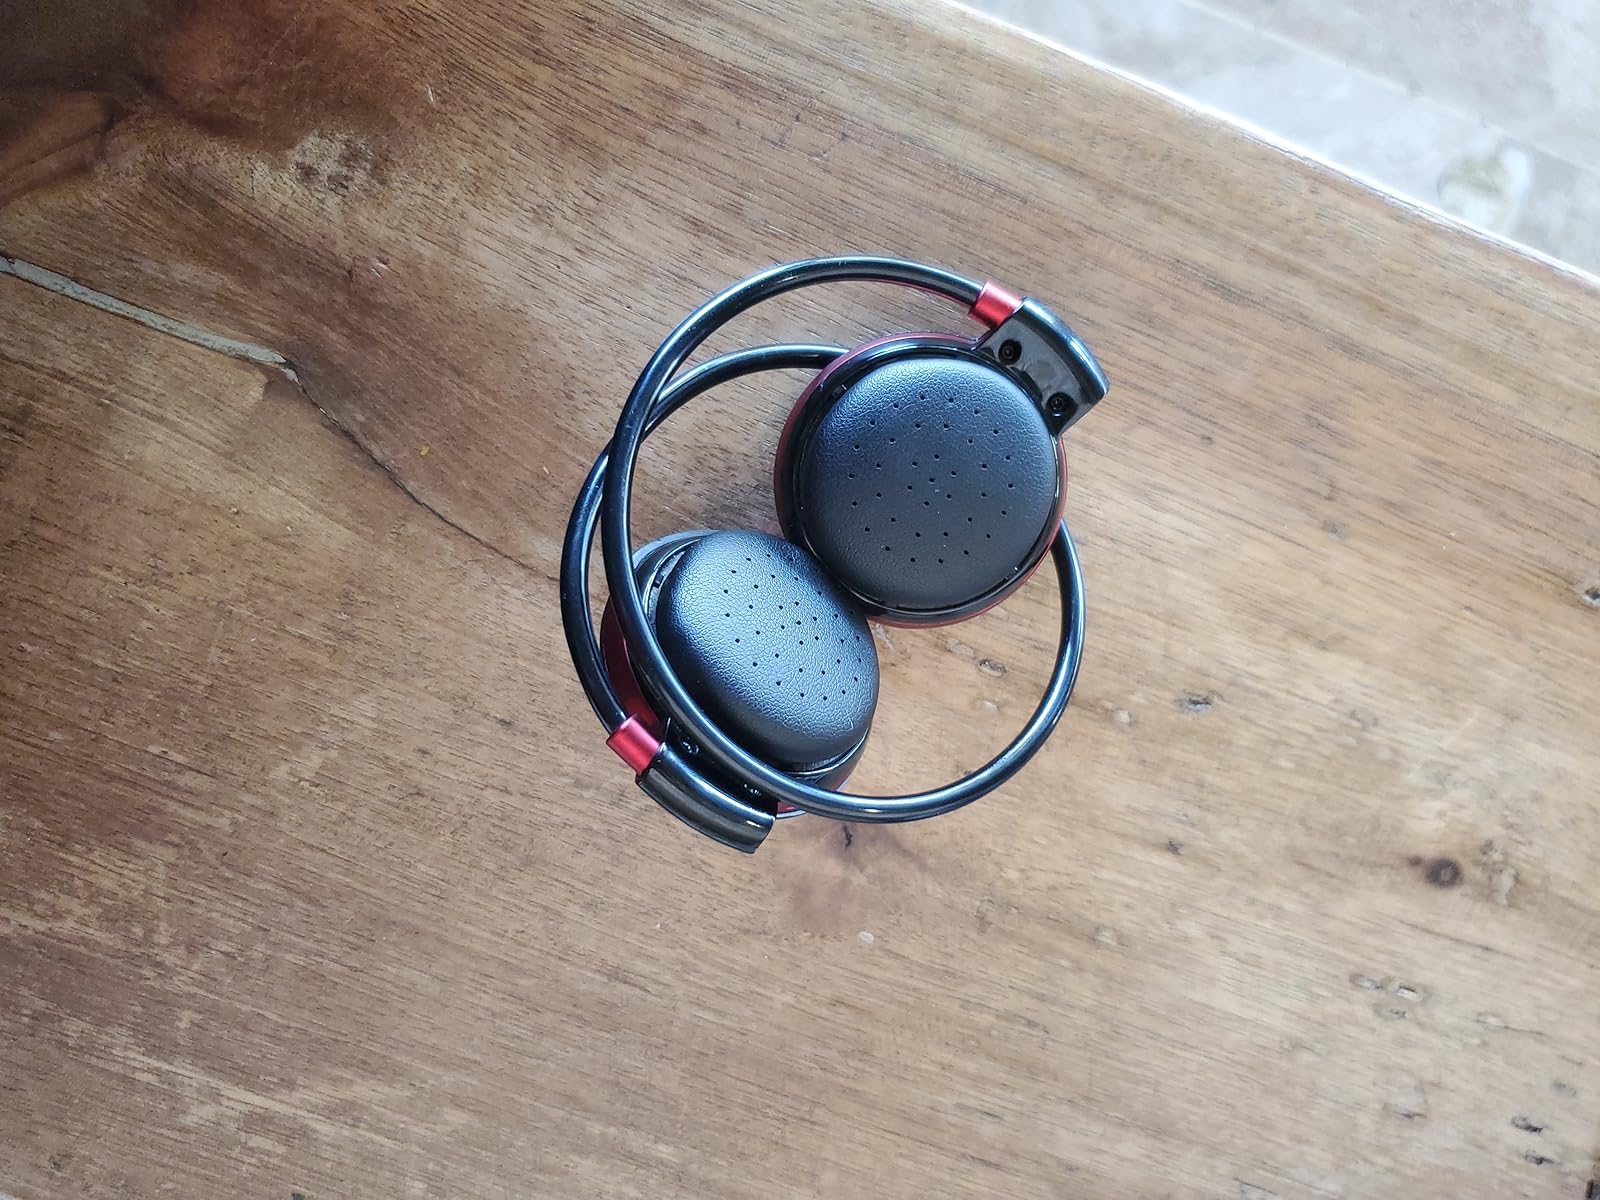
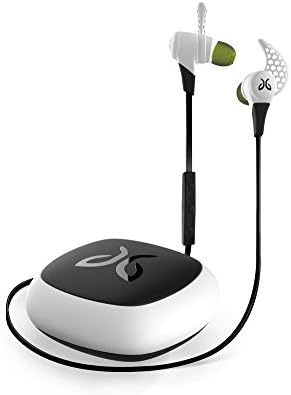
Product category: headphones
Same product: no